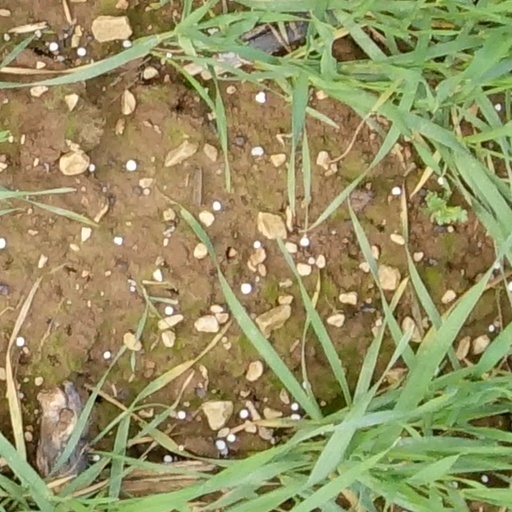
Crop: wheat